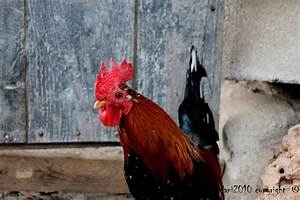
Label: gallina